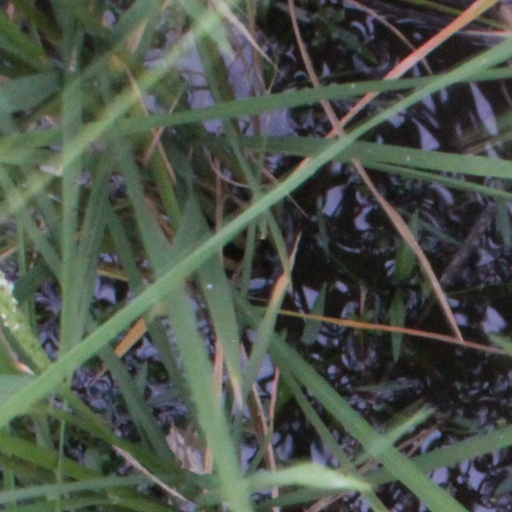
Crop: rice